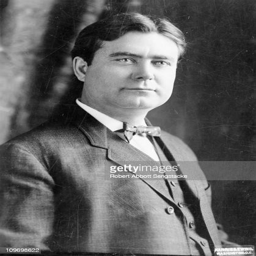
portrait of politician of politician was a prominent attorney noted for his isolationist views